Kõrsikud

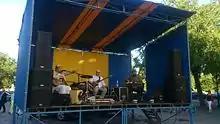
Kõrsikud singing in Tartu (June 2015)

In 2014, the band won one award in Estonian Music Awards, namely, in the category "best band of the year".